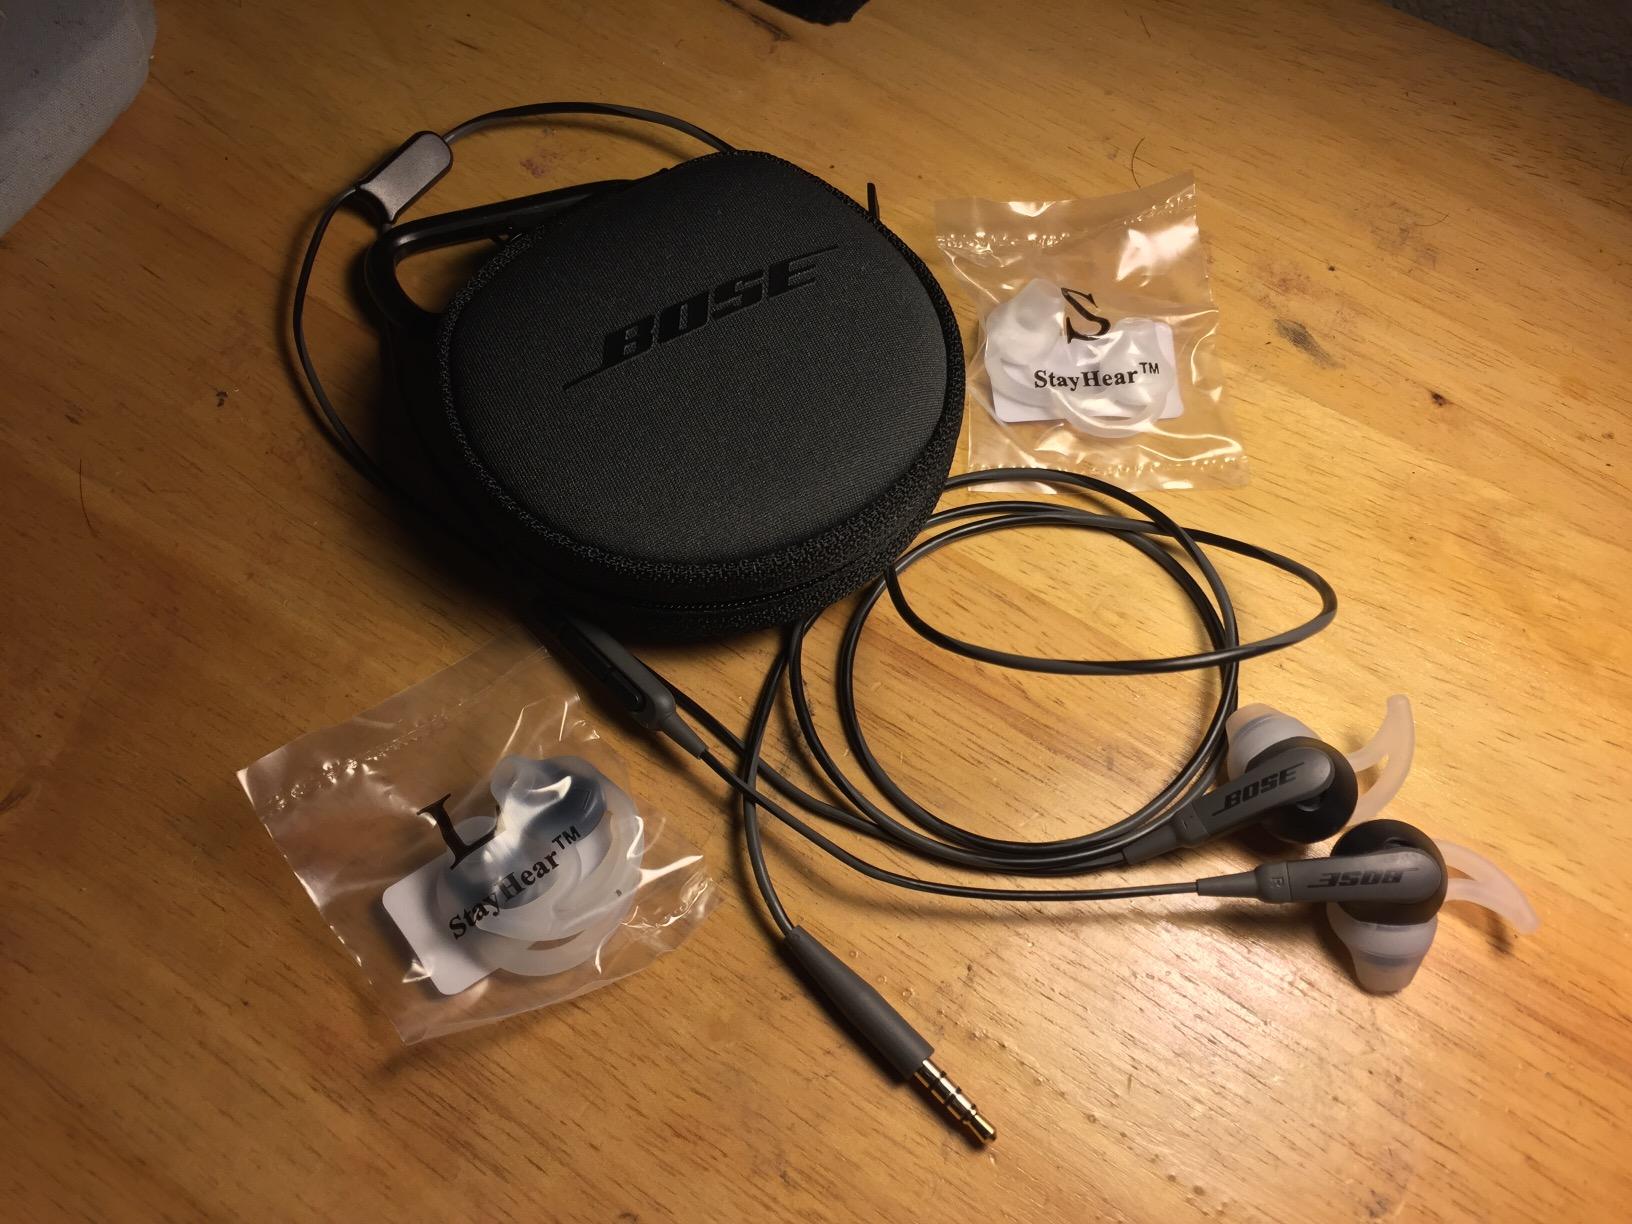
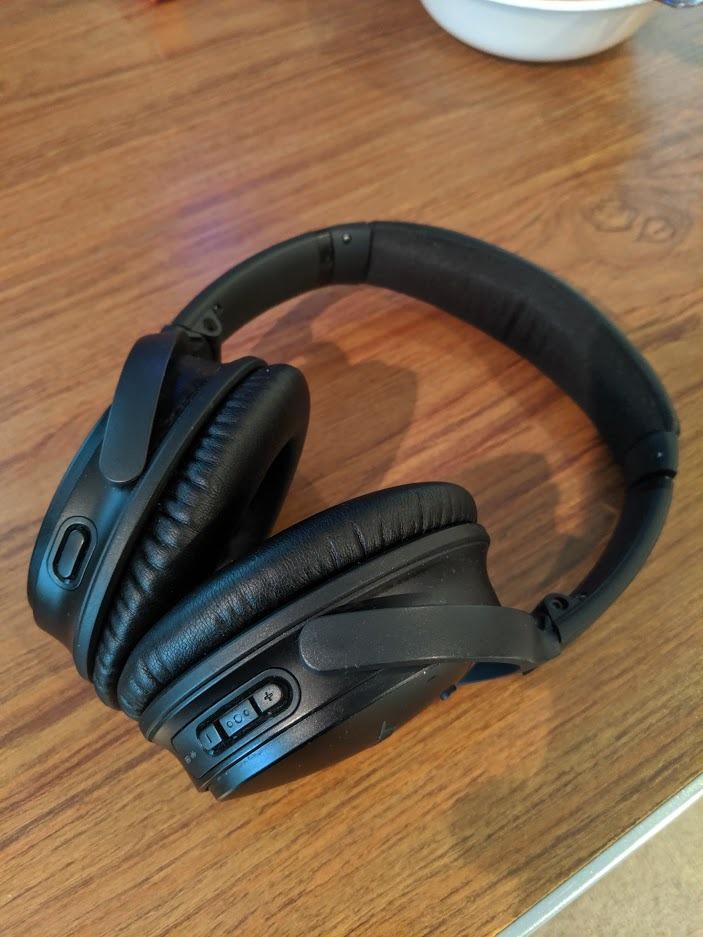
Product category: headphones
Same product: no